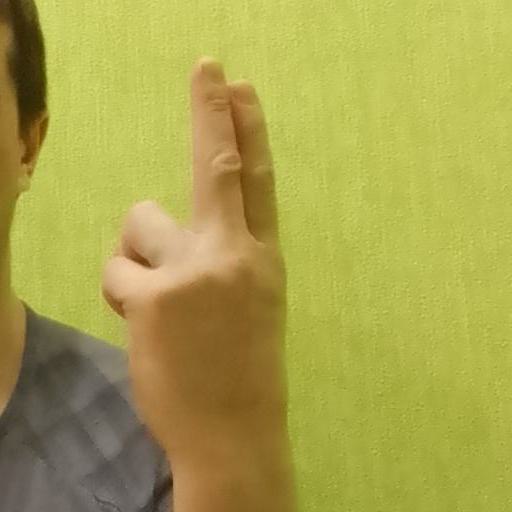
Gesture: two_up_inverted